Hurricane Chris (rapper)

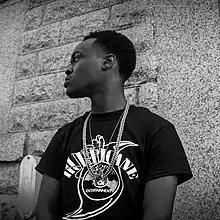
Hurricane Chris at SXSW 2016

Christopher Jerrod Dooley Jr., known professionally as Hurricane Chris, is an American rapper and songwriter. Dooley is best known for his 2007 debut single "A Bay Bay", which peaked at number seven on the "Billboard" Hot 100. The song preceded the release of his debut studio album "51/50 Ratchet" (2007), which moderately entered the "Billboard" 200 and saw unfavorable critical response. His second album, "Unleashed" (2009), failed to chart, but yielded moderate chart success from its lead single, "Halle Berry (She's Fine)".